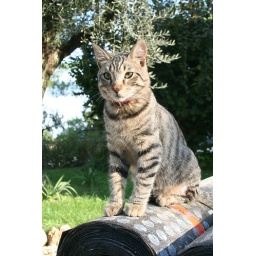
Roof building in Farm's house (16 ottobre 2006)